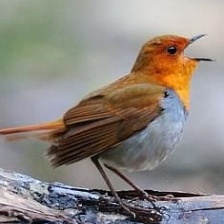
Species: JAPANESE ROBIN
Scientific name: ERITHACUS AKAHIGE
ImageNet parent category: robin